Rockhampton

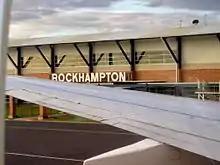
Rockhampton Airport

The City of Rockhampton was proclaimed in 1902. The rail connection south to Brisbane was completed in 1903, but it was not until 1921 that the northern connection to Mackay was finally completed. A railway west from Rockhampton was started in 1867 and by 1892 had reached the terminus at Longreach, away. This further strengthened Rockhampton's role as the port for the whole of Central Queensland.